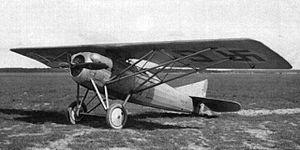
Gourdou-Leseurre ET1=GL.22 sous les couleurs finlandaises